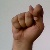
The image shows a hand gesture representing the letter 'T' in Indian Sign Language.